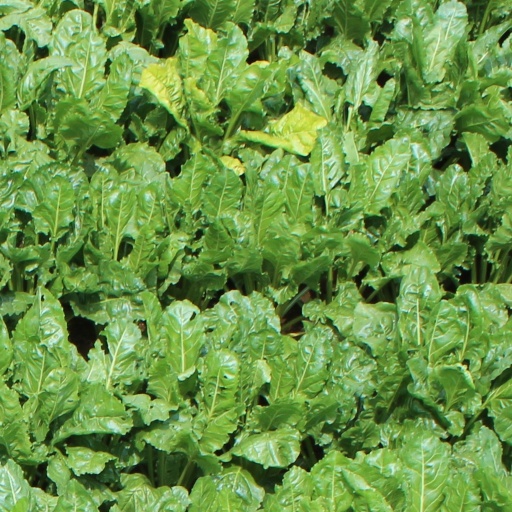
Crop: sugar beet